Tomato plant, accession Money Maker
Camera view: bottom (45 deg); turntable rotation: 30 degrees
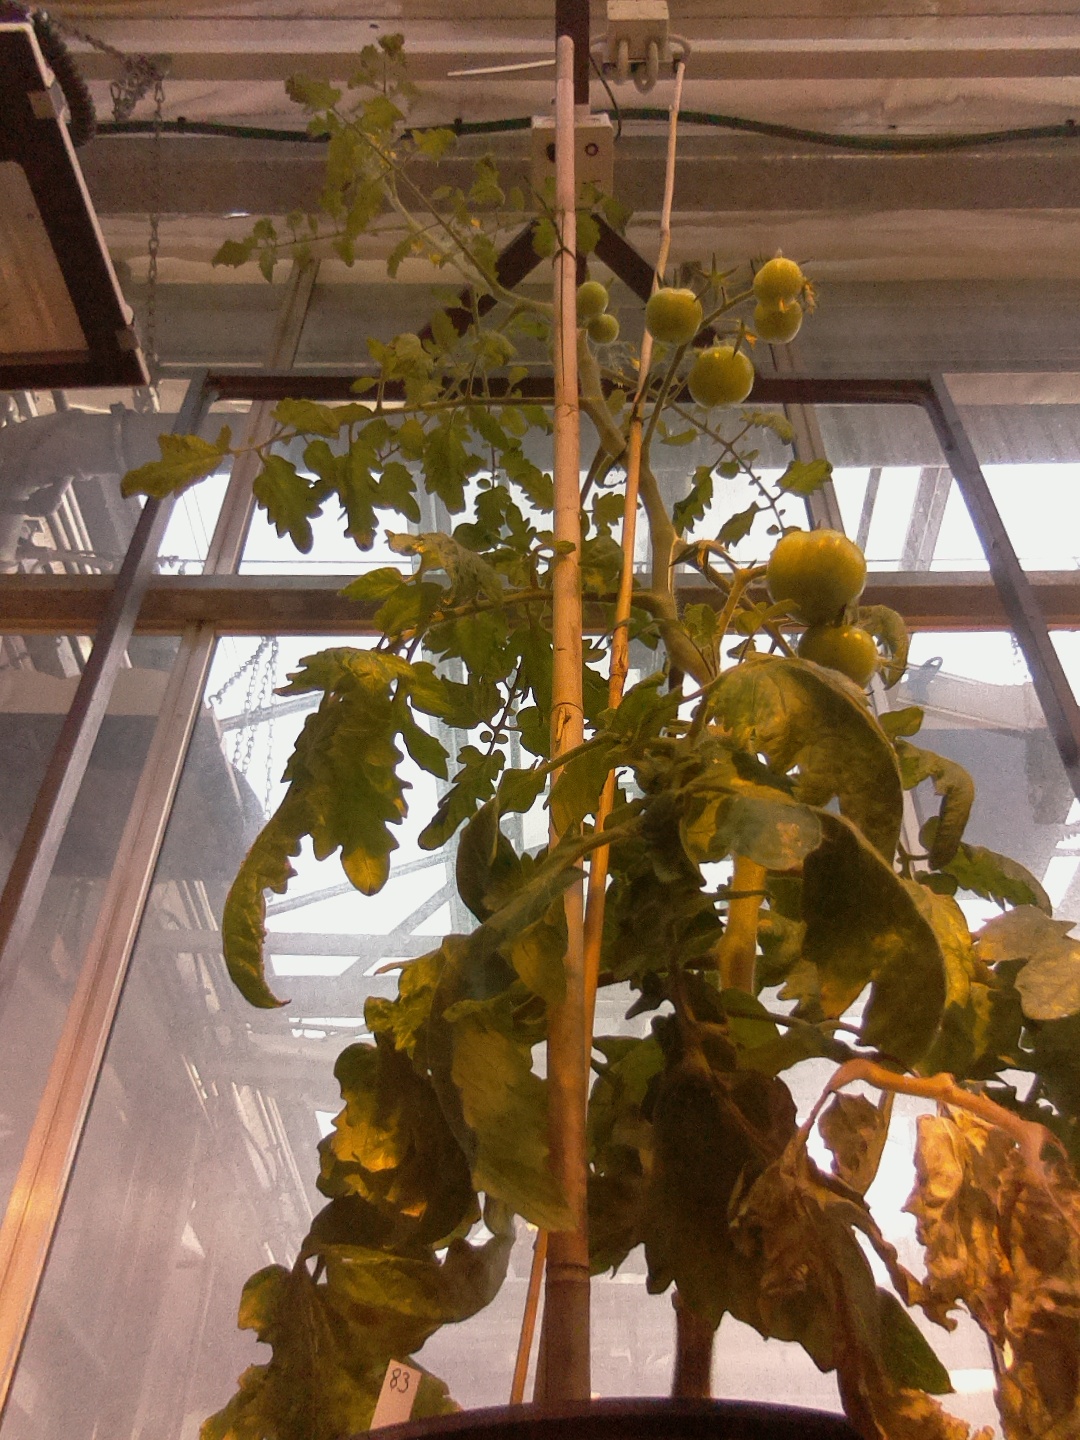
BBCH growth stage 77: 70%-80% of final fruit size